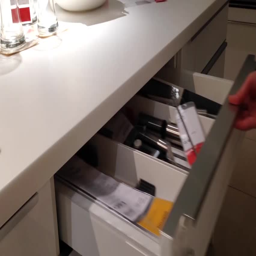
a hand opens a drawer in kitchen cabinet